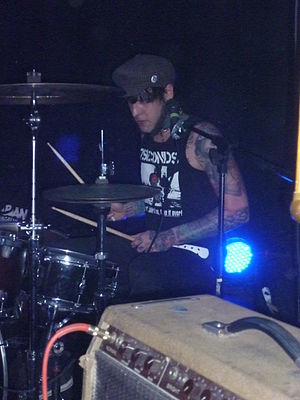
Jennifer Rostock / Medlemmer
Jennifer Rostock er et tysk rockband fra Berlin. Gruppen blev dannet i 2007 og består af Jennifer Weist, Johannes "Joe" Walter, Alex Voigt, Christoph Deckert og Christopher "Baku" Kohl på trommer. Deres debutalbum Ins offene Messer udkom i 2008, og den seneste udgivelse, Schlaflos, udkom i januar 2014.